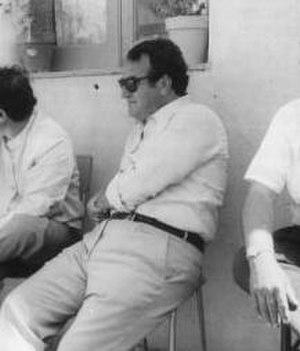
Rosario « Saro » Riccobono était membre de la mafia sicilienne. Il était le patron de Partanna Mondello, une banlieue de Palerme. En 1974, il est devenu membre de la Commission de la mafia sicilienne.